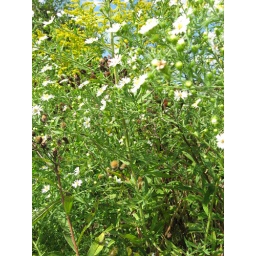
White asters and a bit of goldenrod under a blue sky